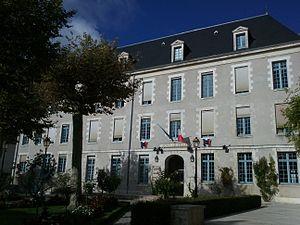
Montargis est une commune française située dans le département du Loiret, en région Centre-Val de Loire.